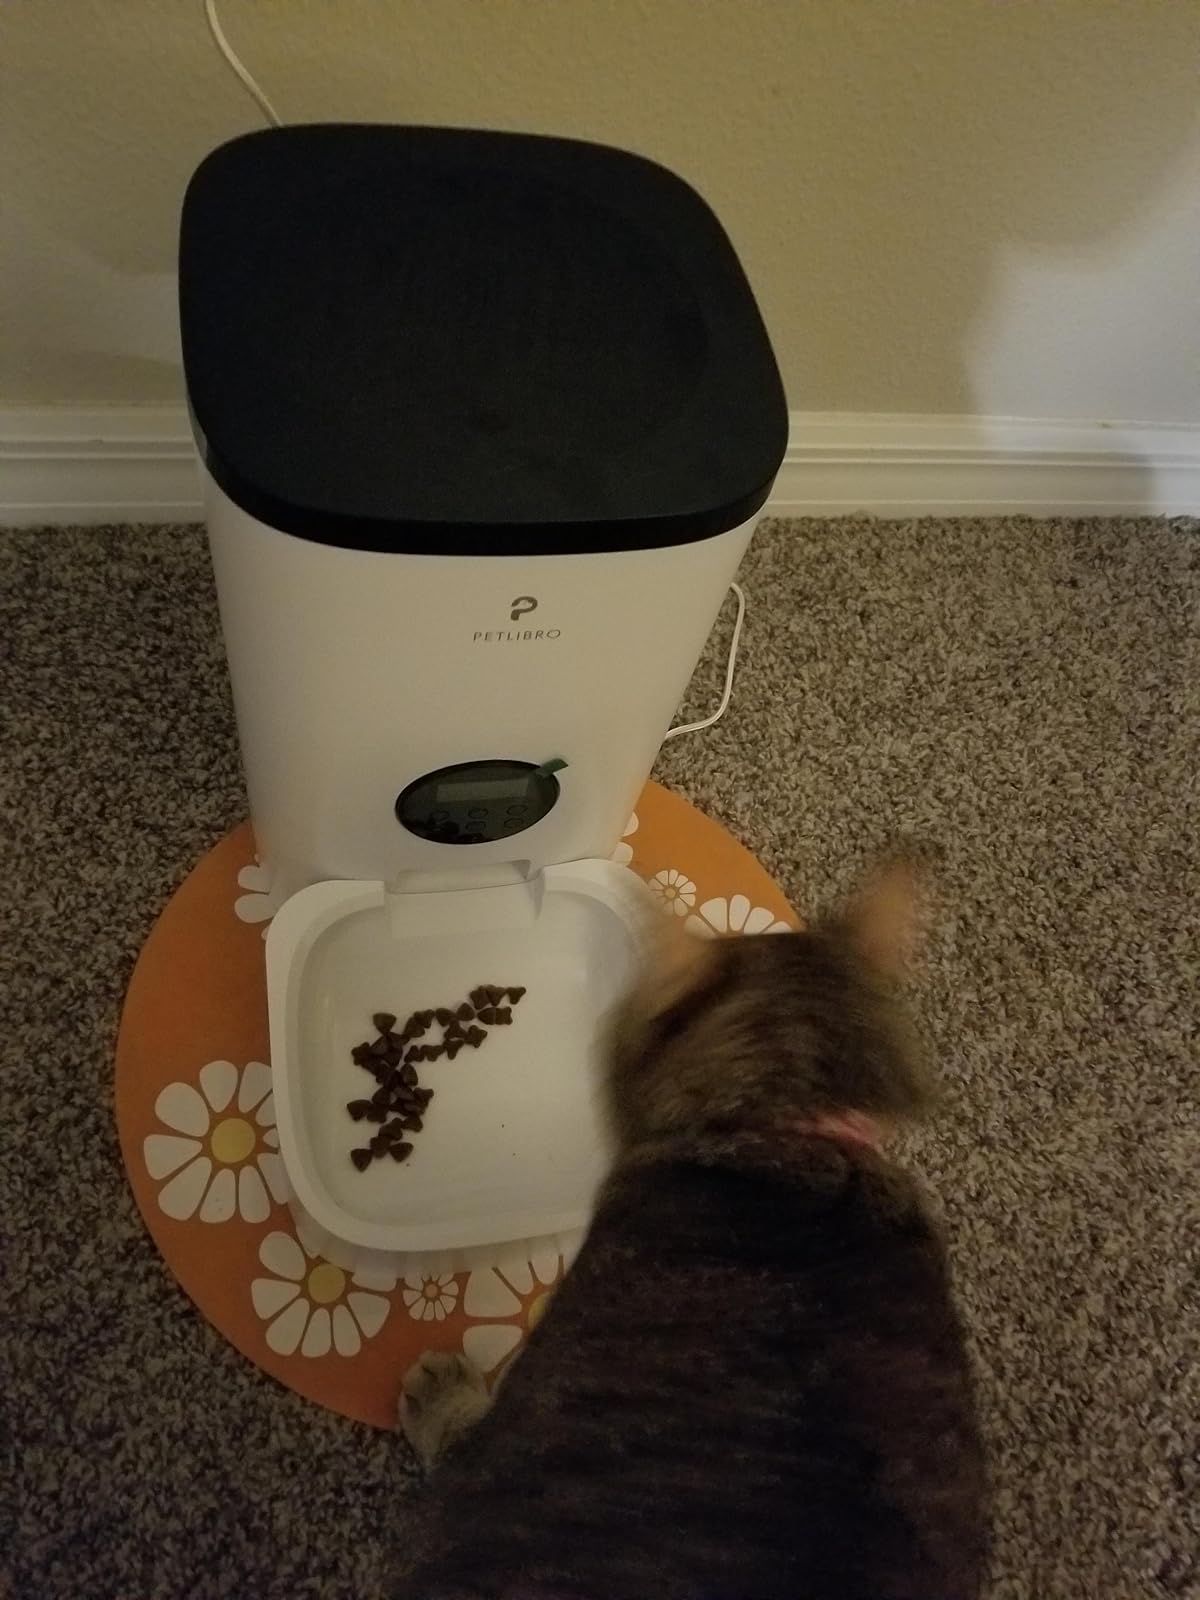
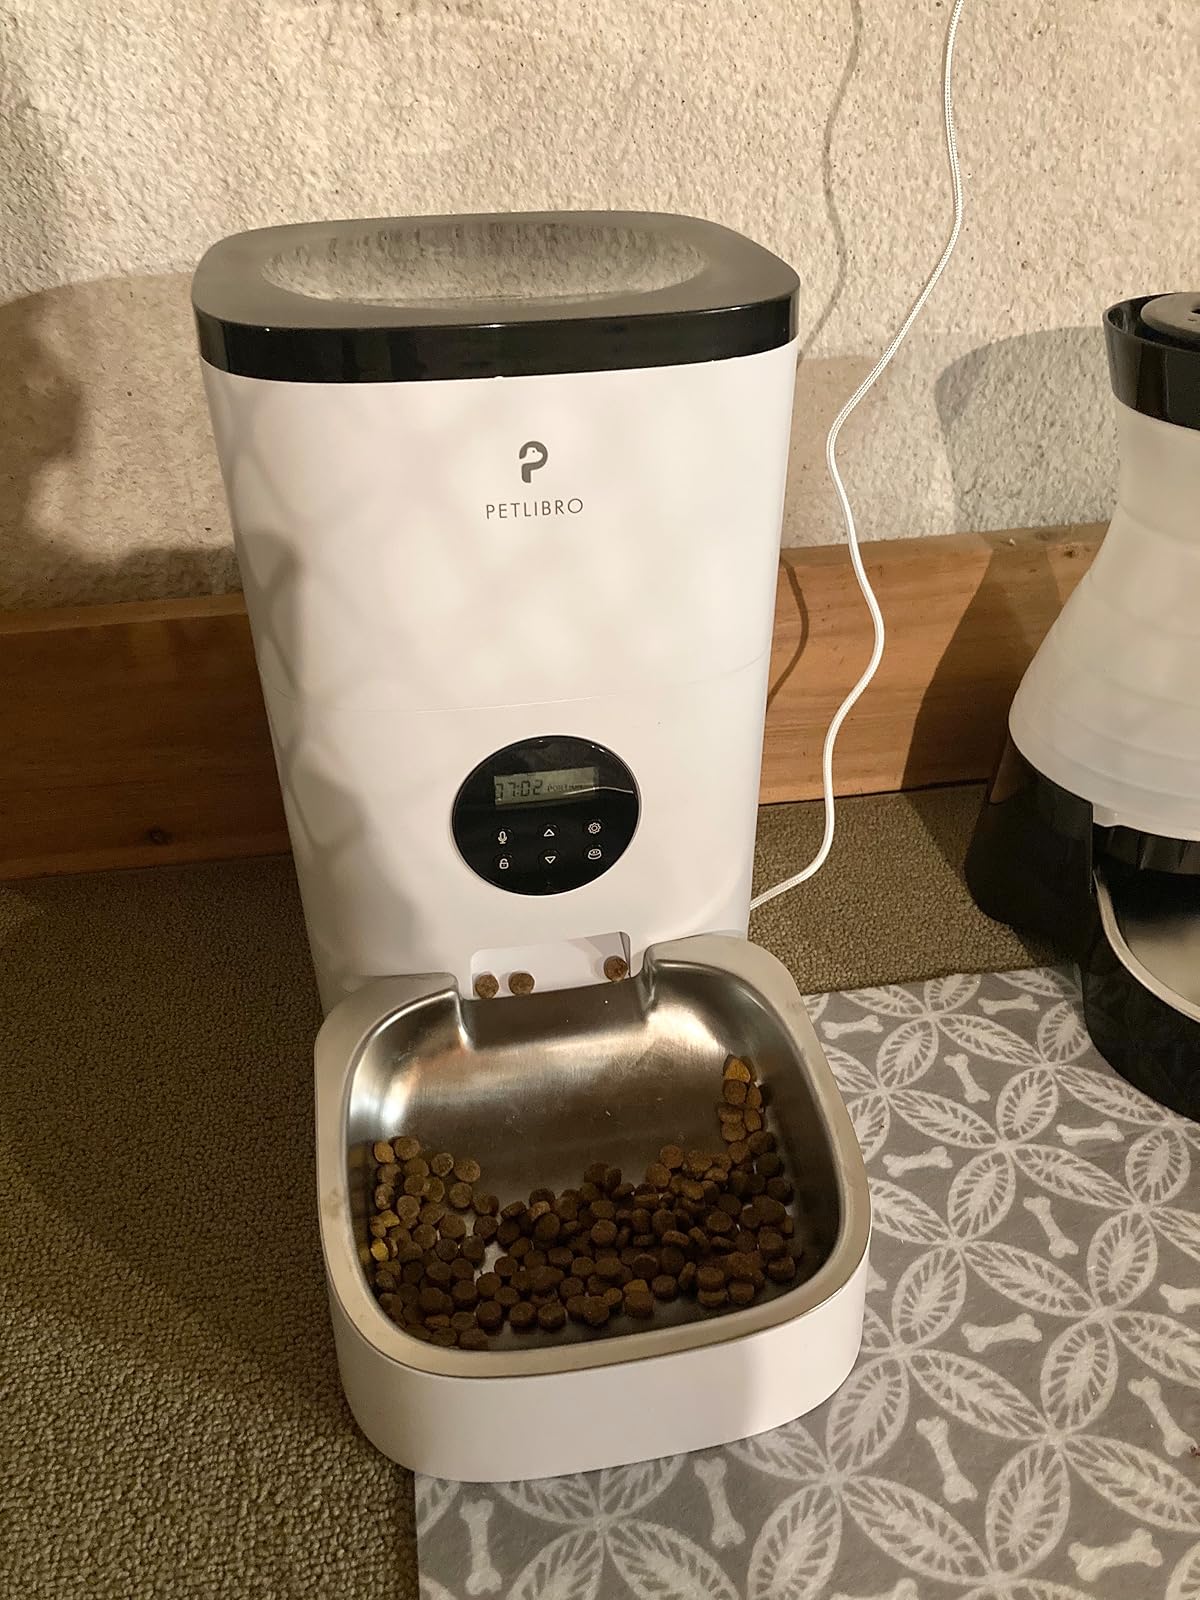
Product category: items_feeder
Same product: yes